Minerva

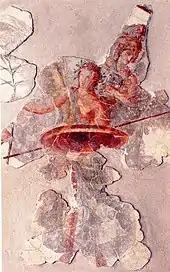
Fresco of Minerva (helmeted figure on right) from the Villa San Marco, Stabiae (1st century AD)

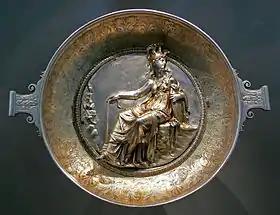
Raised-relief image of Minerva on a Roman gilt silver bowl, first century BC

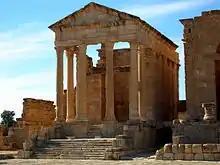
Temple of Minerva in Sbeitla, Tunisia

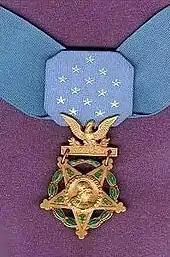
Minerva as depicted on the United States Army Medal of Honor

The Romans celebrated her festival from March 19 to March 23 during the day that is called, in the neuter plural, Quinquatria, the fifth day after the Ides of March, the nineteenth, an artisans' holiday. This festival was of deepest importance to artists and craftsmen as she was the patron goddess of crafting and arts. According to Ovid (Fasti 3.809) the festival was 5 days long, and the first day was said to be the anniversary of Minerva's birth, so no blood was to be shed. The following four days were full of games of "drawn swords" in honour of Minerva's military association. Suetonius tells us (Life of Domitian 4.4) that Domitian celebrated the Quinquatria by appointing a college of priests who were to stage plays and animal games in addition to poetry and oratory competitions. A lesser version, the "Minusculae Quinquatria", was held on the Ides of June, June 13, by the flute-players, as Minerva was thought to have invented the flute. In 207 BC, a guild of poets and actors was formed to meet and make votive offerings at the temple of Minerva on the Aventine Hill. Among others, its members included Livius Andronicus. The Aventine sanctuary of Minerva continued to be an important center of the arts for much of the middle Roman Republic.